Bidens

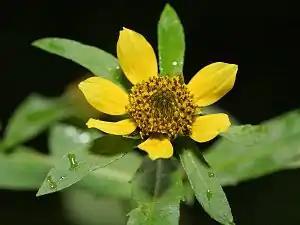
"Bidens cernua"

Despite their global distribution, the systematics and taxonomy of the genus has been described as complicated and unorganized. The genus include roughly 230 species.